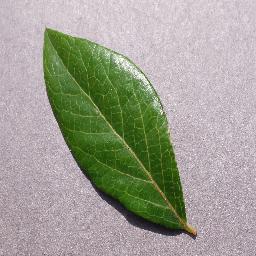
Label: Blueberry___healthy